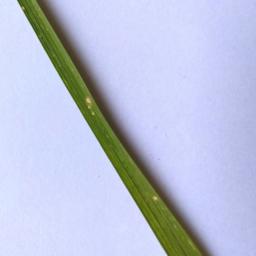
Label: Rice___Leaf_Blast